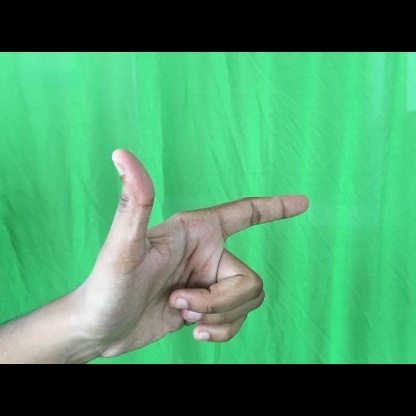
Mudra: Chandrakala